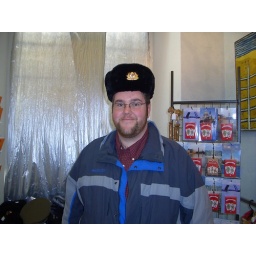
Me in a furry hat